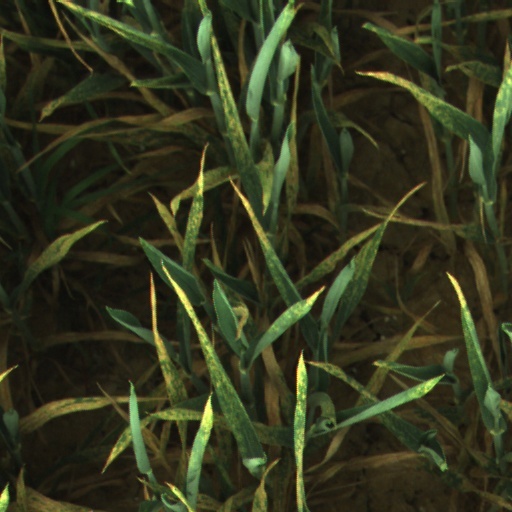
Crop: wheat